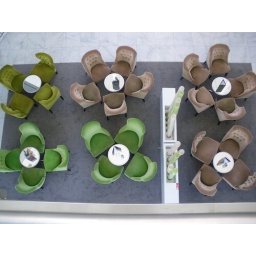
This is the Lobby Bar seating photographed from the above glass bridge in the Atrium of the Melia.